Lights in the Dusk

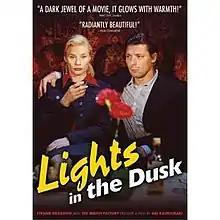
DVD cover

Lights in the Dusk is a 2006 Finnish comedy-drama film written, directed, produced and edited by Aki Kaurismäki. Starring Janne Hyytiäinen, Ilkka Koivula, and Maria Järvenhelmi, the film was presented at the 2006 Cannes Film Festival. It is the last installment in Kaurismäki's "Finland" trilogy after "Drifting Clouds" (1996) and "The Man Without a Past" (2002).